Kikaider 01

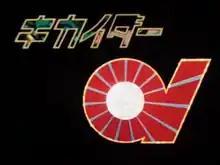
Original Japanese title card

(Pronounced as Kikaider Zero One), is a tokusatsu superhero TV series, and a sequel series to "Android Kikaider". Produced by Toei Company and Ishimori Productions, it was broadcast on NET (now TV Asahi) from May 12, 1973 to March 30, 1974, with a total of 46 episodes. Its title in Hawaii is Kikaida 01 (based on the Japanese title).